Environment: real
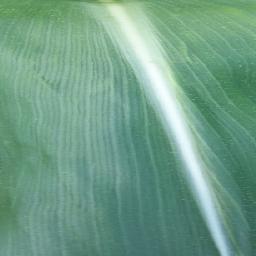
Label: healthy